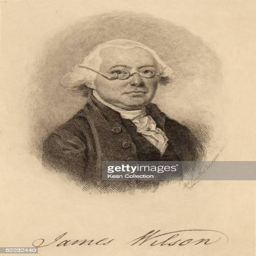
engraved portrait of politician etched by painting artist from a painting